Guiyang Longdongbao International Airport

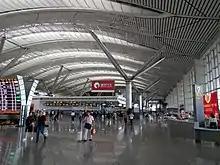
Guiyang Longdongbao Airport departure hall

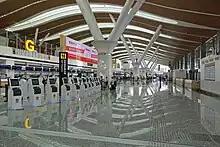
Guiyang Longdongbao International Airport T3 departure hall

In 2010, Guiyang Airport exceeded its design capacity of 5 million passengers per year. An airport expansion project, with a total investment of about 3.4 billion yuan, was authorized and started in September 2010. The aim was to take the total annual passenger capacity to 15.5 million and the cargo traffic to 220 thousand tons per year.